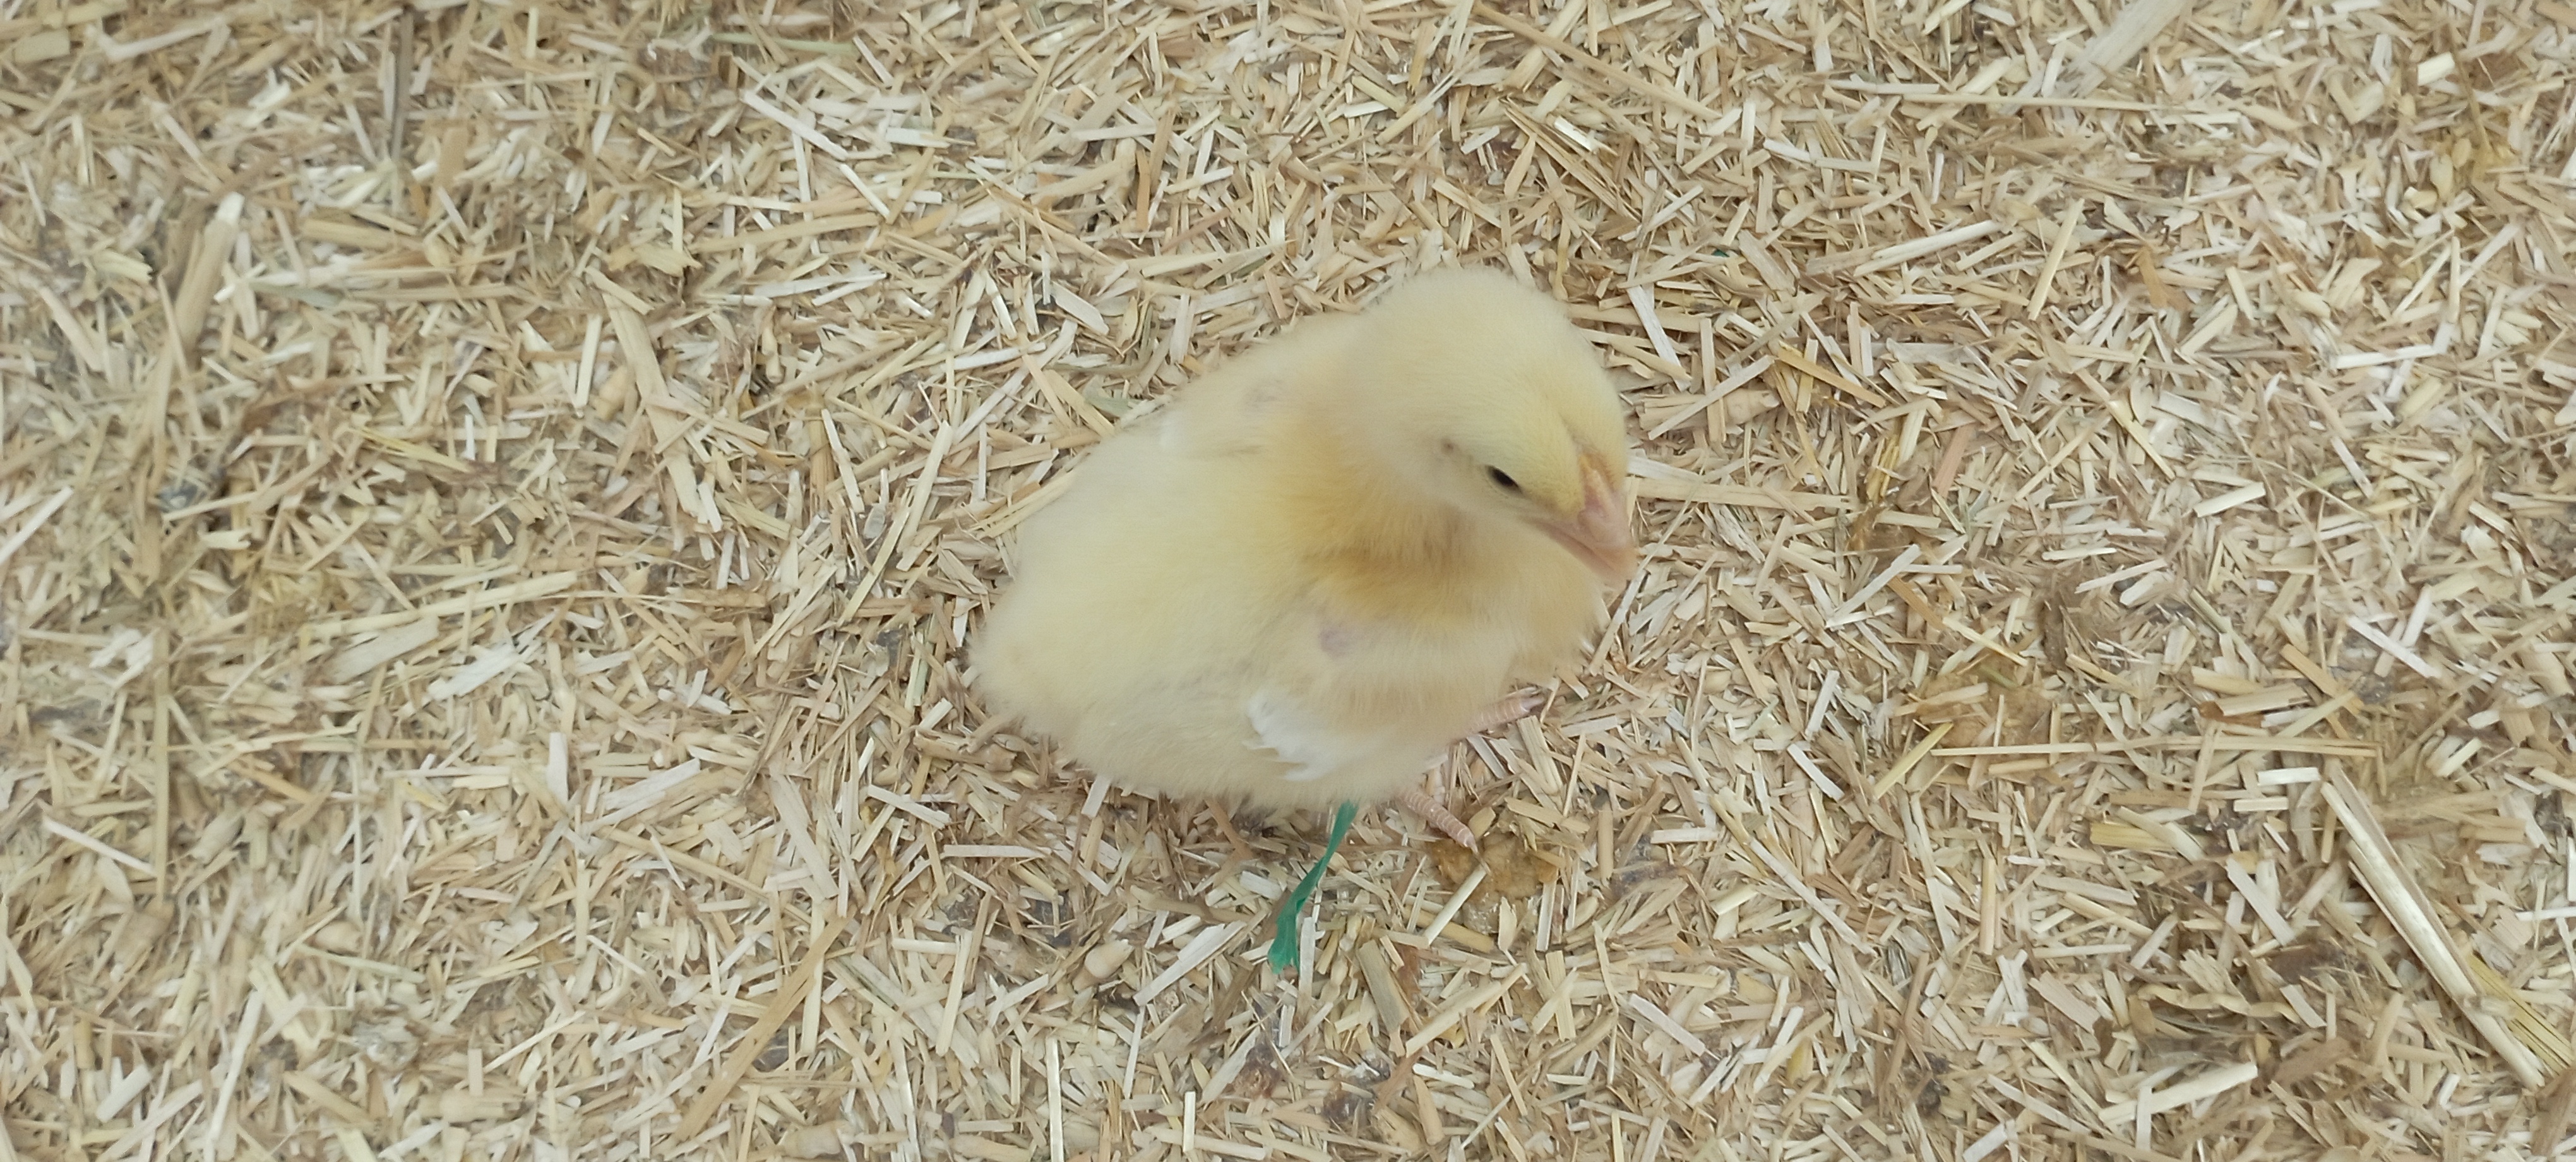
Weight: 207 g